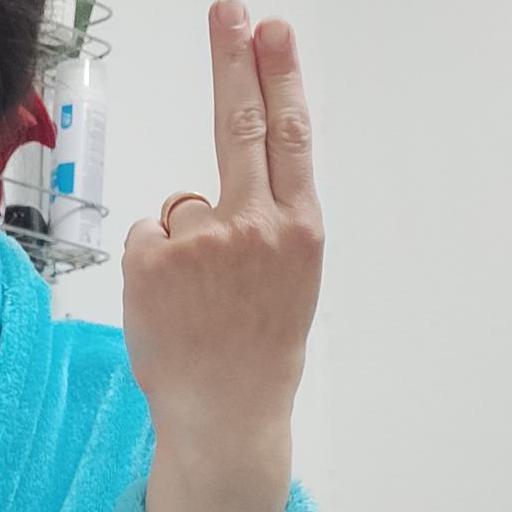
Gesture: two_up_inverted